Australian cuisine

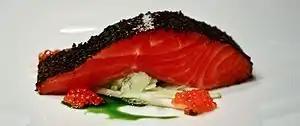
An iconic Modern Australian dish: confit of Tasmanian ocean trout at Tetsuya's, Sydney

After World War II, subsequent waves of multicultural immigration, with a majority drawn from Asia and the Mediterranean region, and the strong, sophisticated food cultures these ethnic communities have brought with them influenced the development of Australian cuisine. This blending of "European techniques and Asian flavours" came to be known as Modern Australian cuisine.